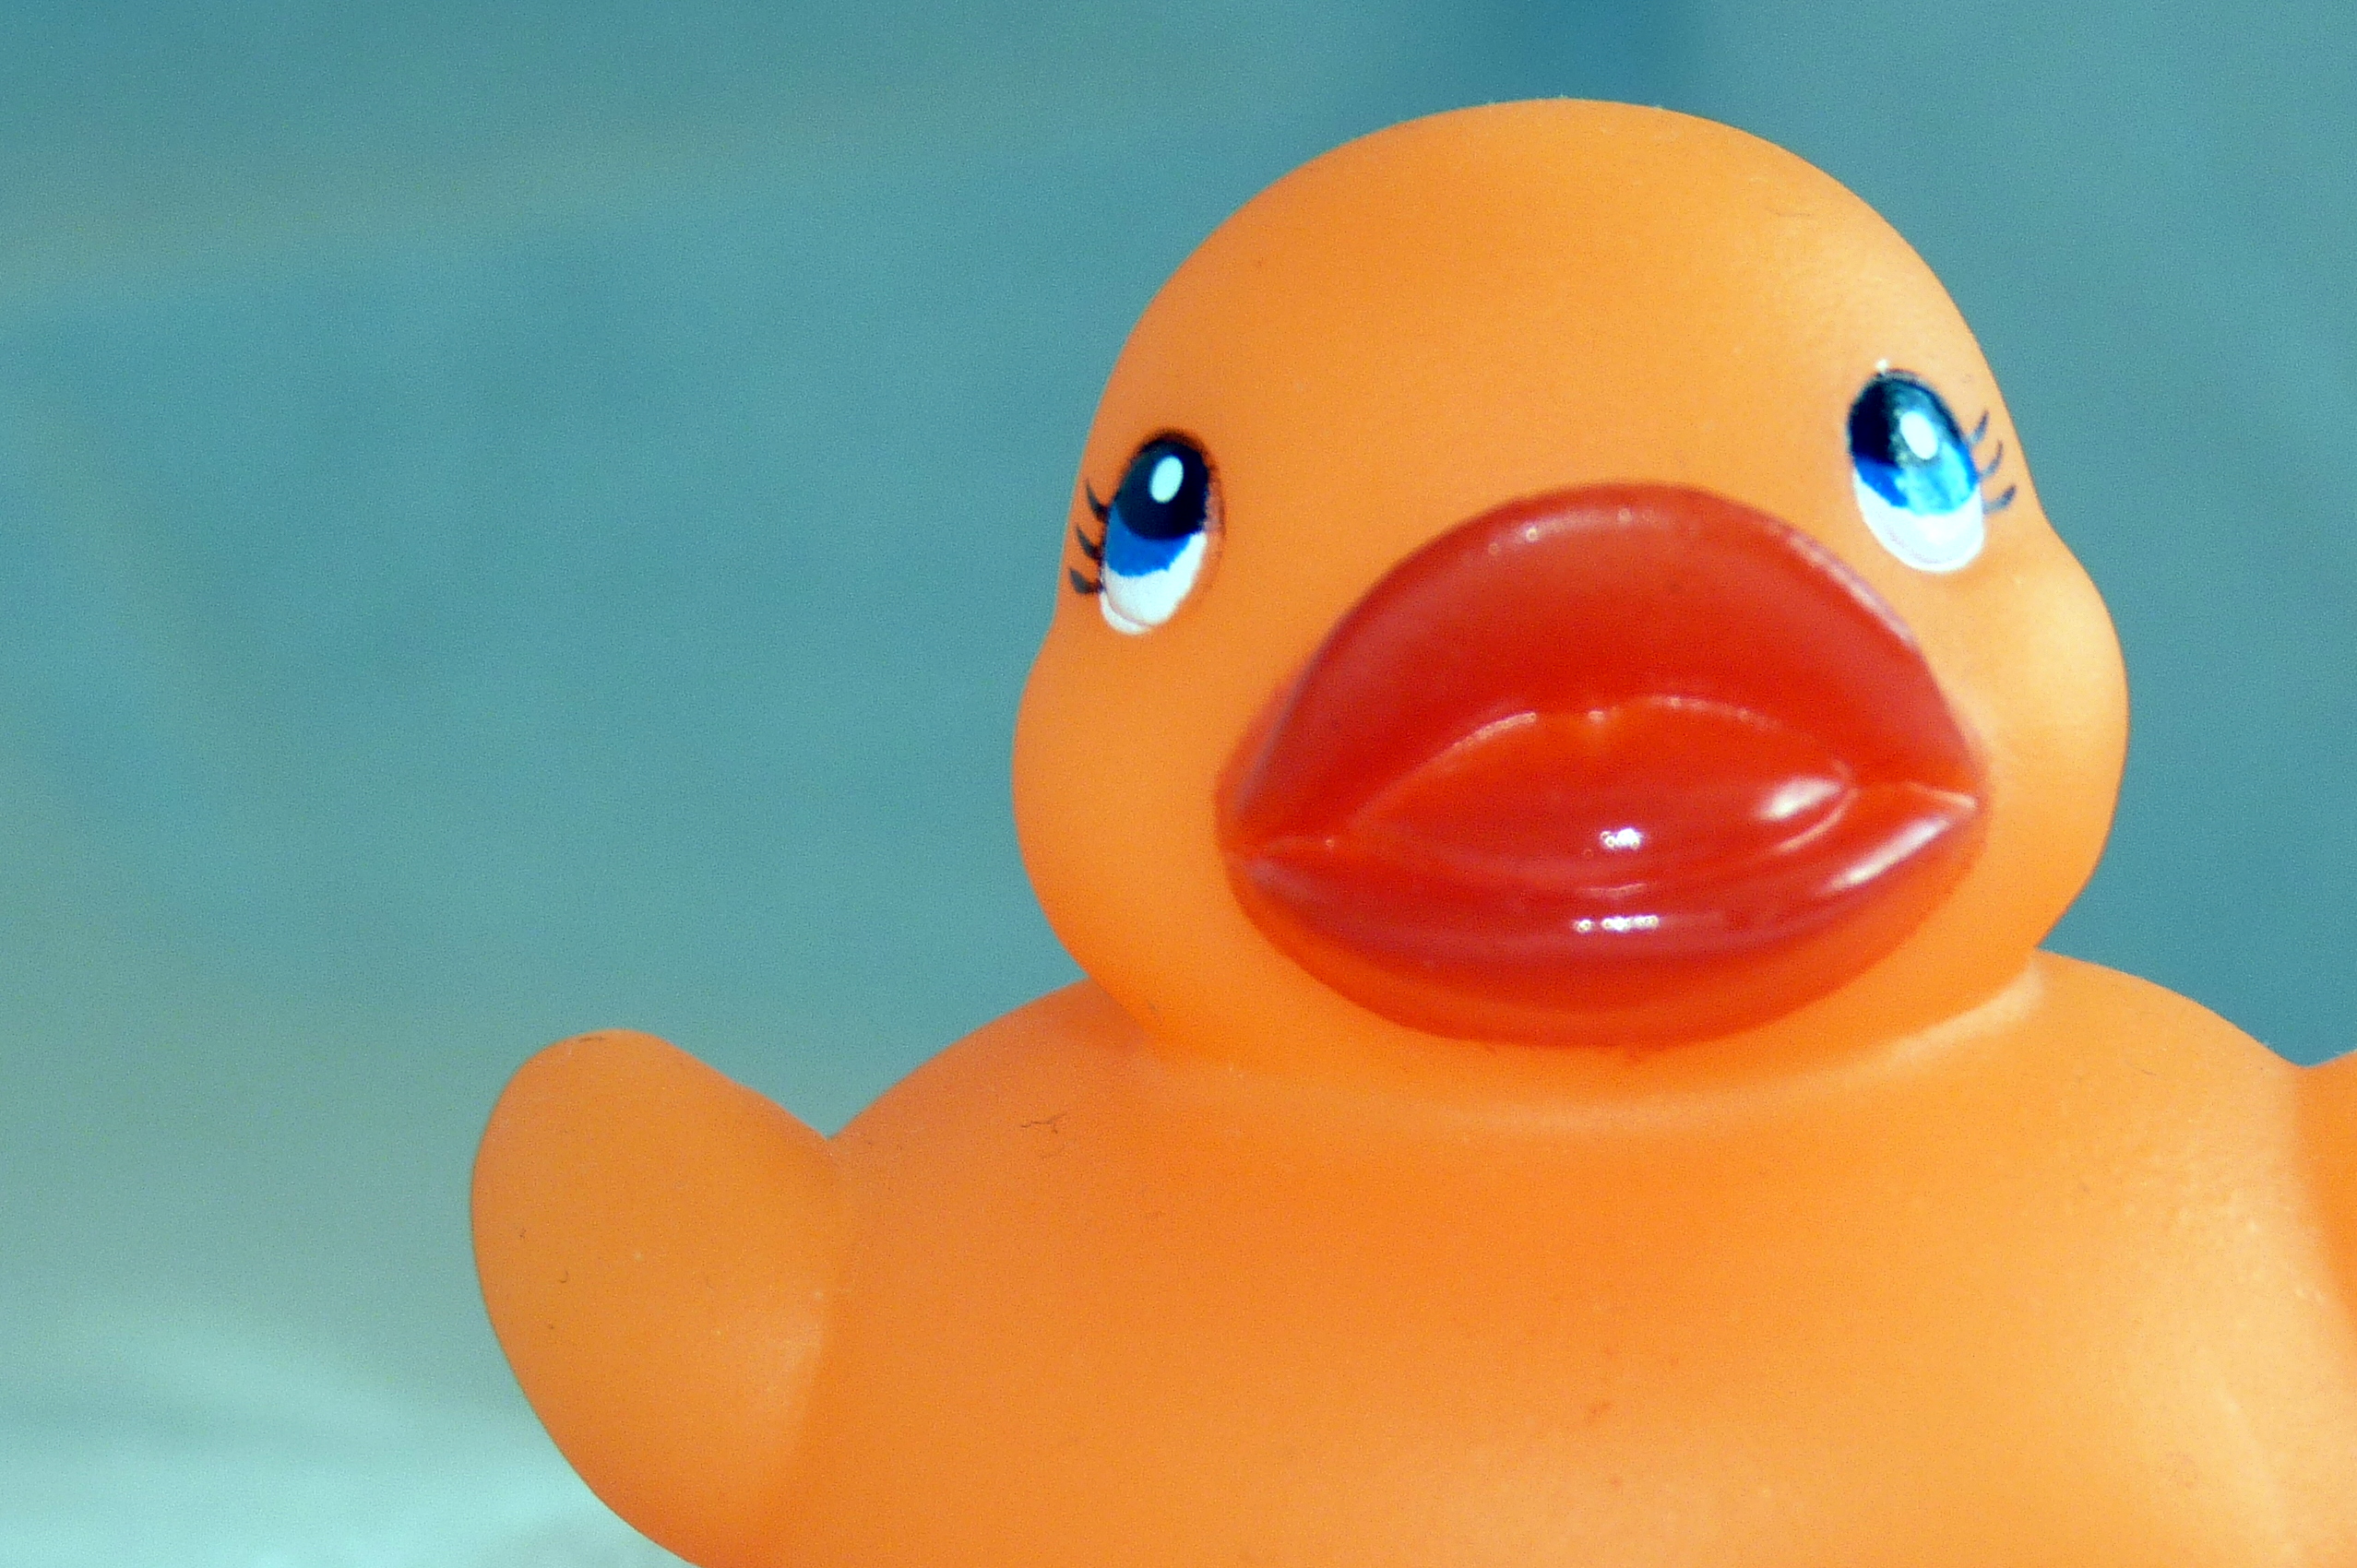
bird, beak, yellow, toy, poultry, duck, vertebrate, waterfowl, water bird, ducks geese and swans